Superior Shipbuilding Company

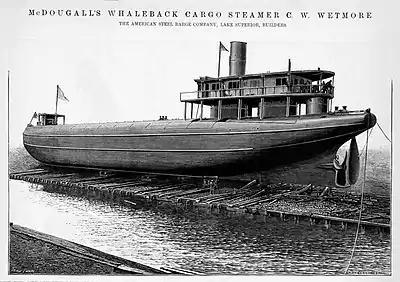
The whaleback steamer Charles W. Wetmore on the ways in Superior, Wisconsin

The Superior Shipbuilding Company was originally called the American Steel Barge Company, and based in Duluth, Minnesota. It was founded by Scottish Captain Alexander McDougall who founded it so he could produce his new whaleback ship, this was Whaleback Barge 101. In 1900 McDougall sold his firm to the American Ship Building Company which transferred the company to Superior, Wisconsin and renamed it Superior Shipbuilding Company, also called AmShip Superior. After World War I the yard stopped manufacturing ships and instead turned to repair work. They continued repairing ships until 1945 when American Ship Building Company decided to sell it. It was initially known as the Knudsen Brothers Shipbuilding & Dry Dock Company. In 1955 it was renamed Fraser-Nelson Shipyards then Fraser Shipyards and still exists today. Fraser Shipyards does dry dock work, also conversions: steam to diesel and coal-fired to oil-burning. Lake Assault boat builders operate out of Fraser Shipyards.